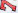
Number: 7